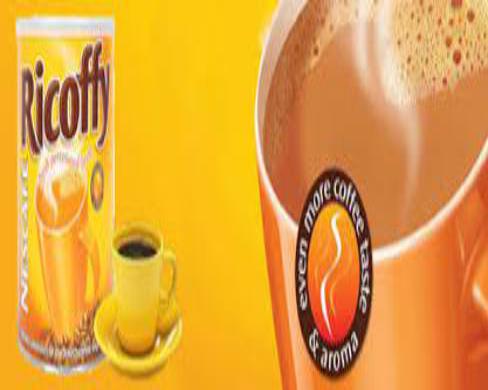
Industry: Food